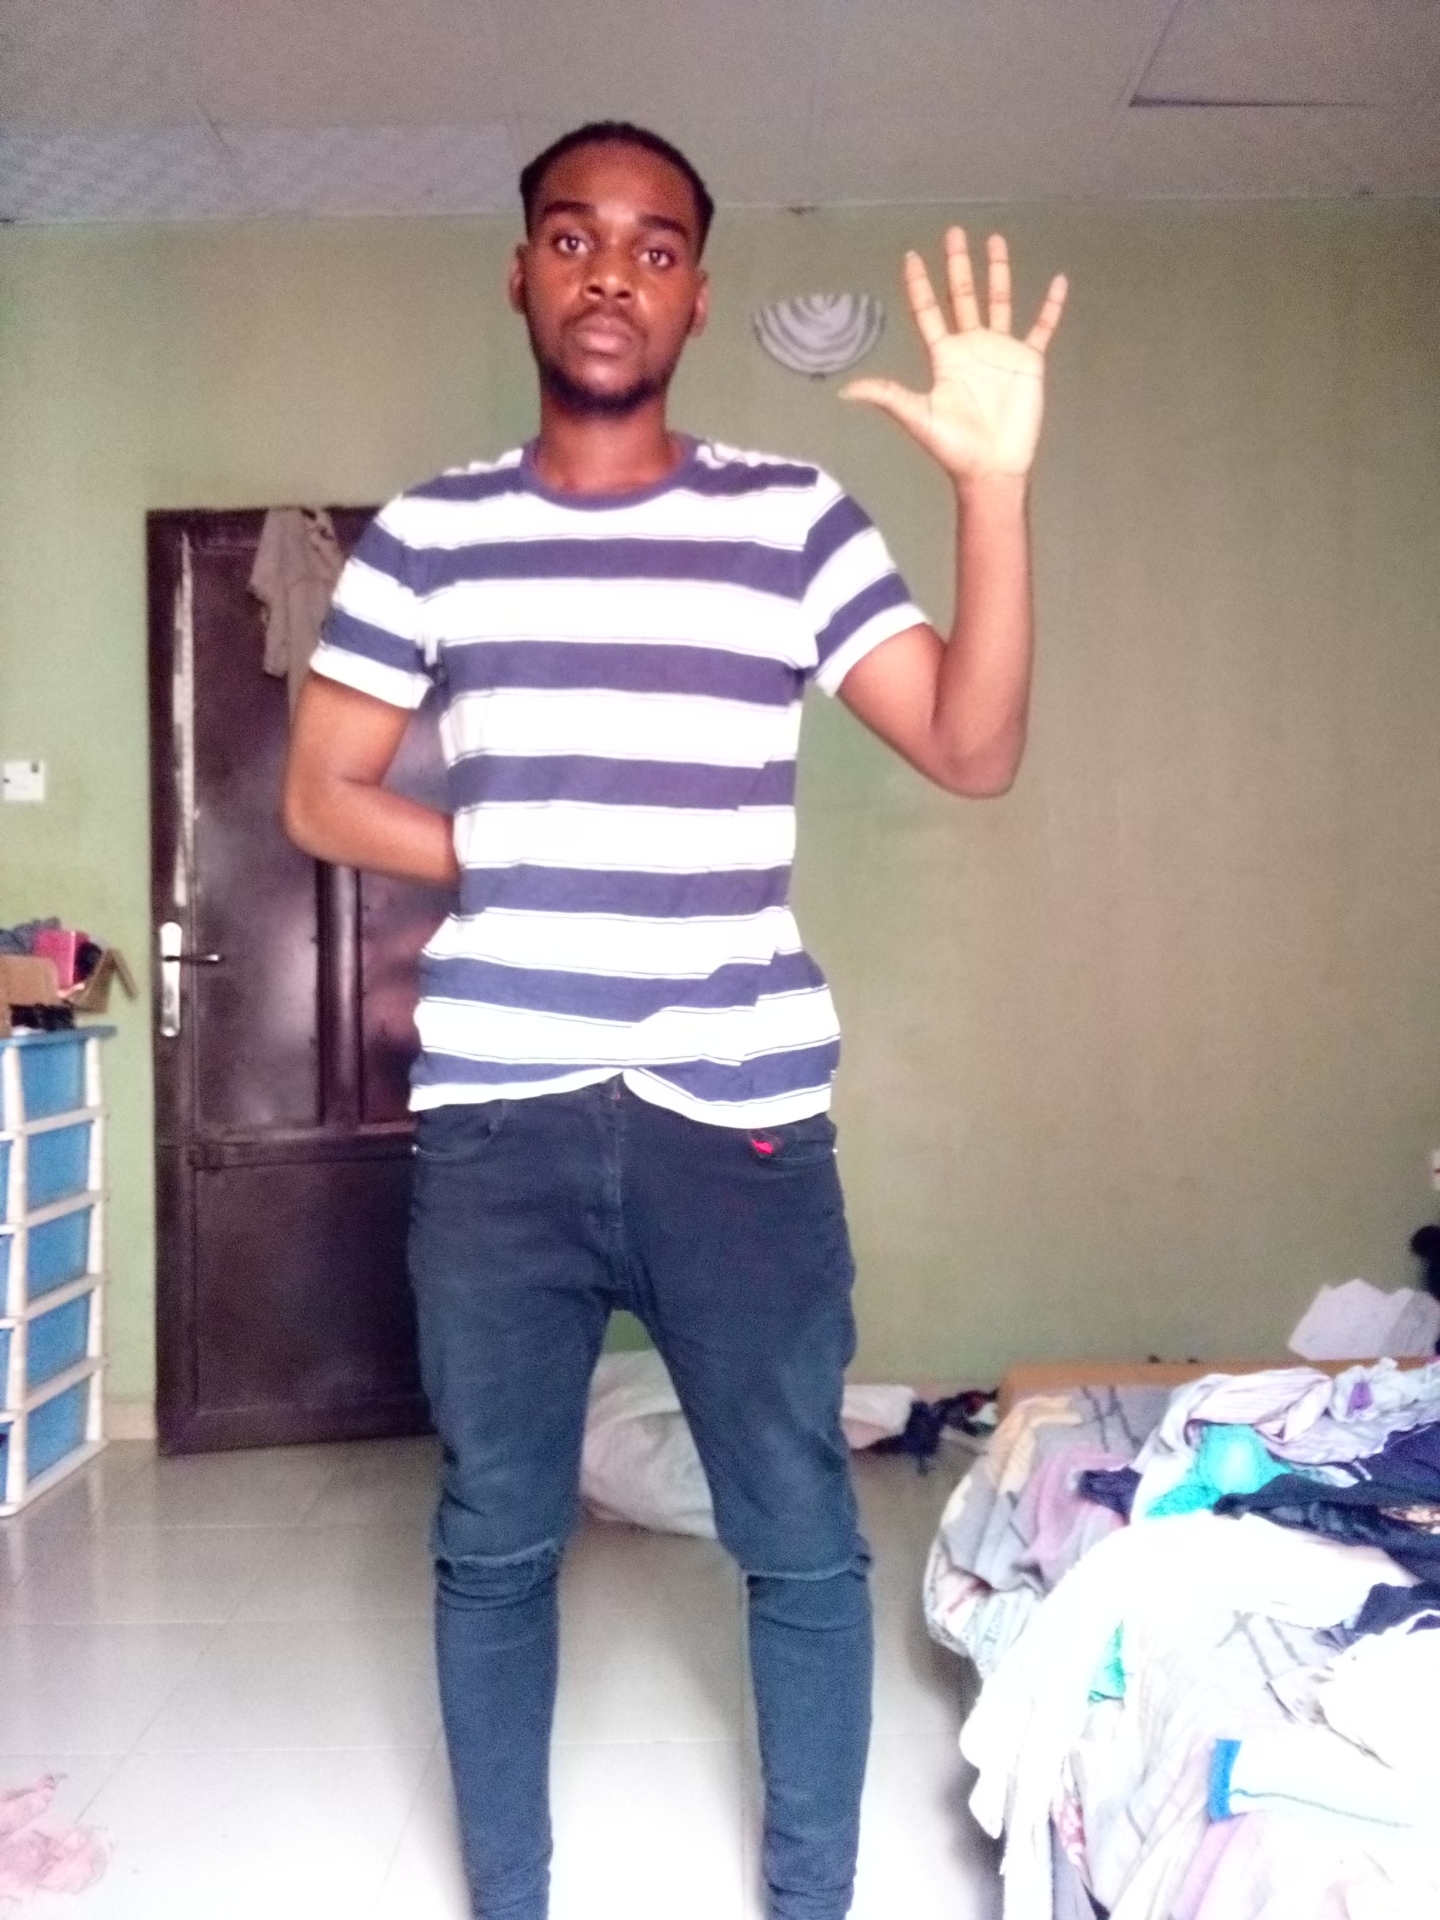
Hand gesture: palm